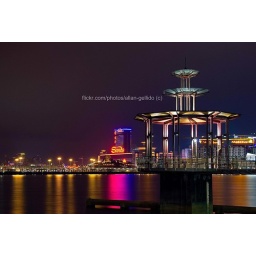
sands hotel and casino in macau, as seen from across macau's water reservoir.